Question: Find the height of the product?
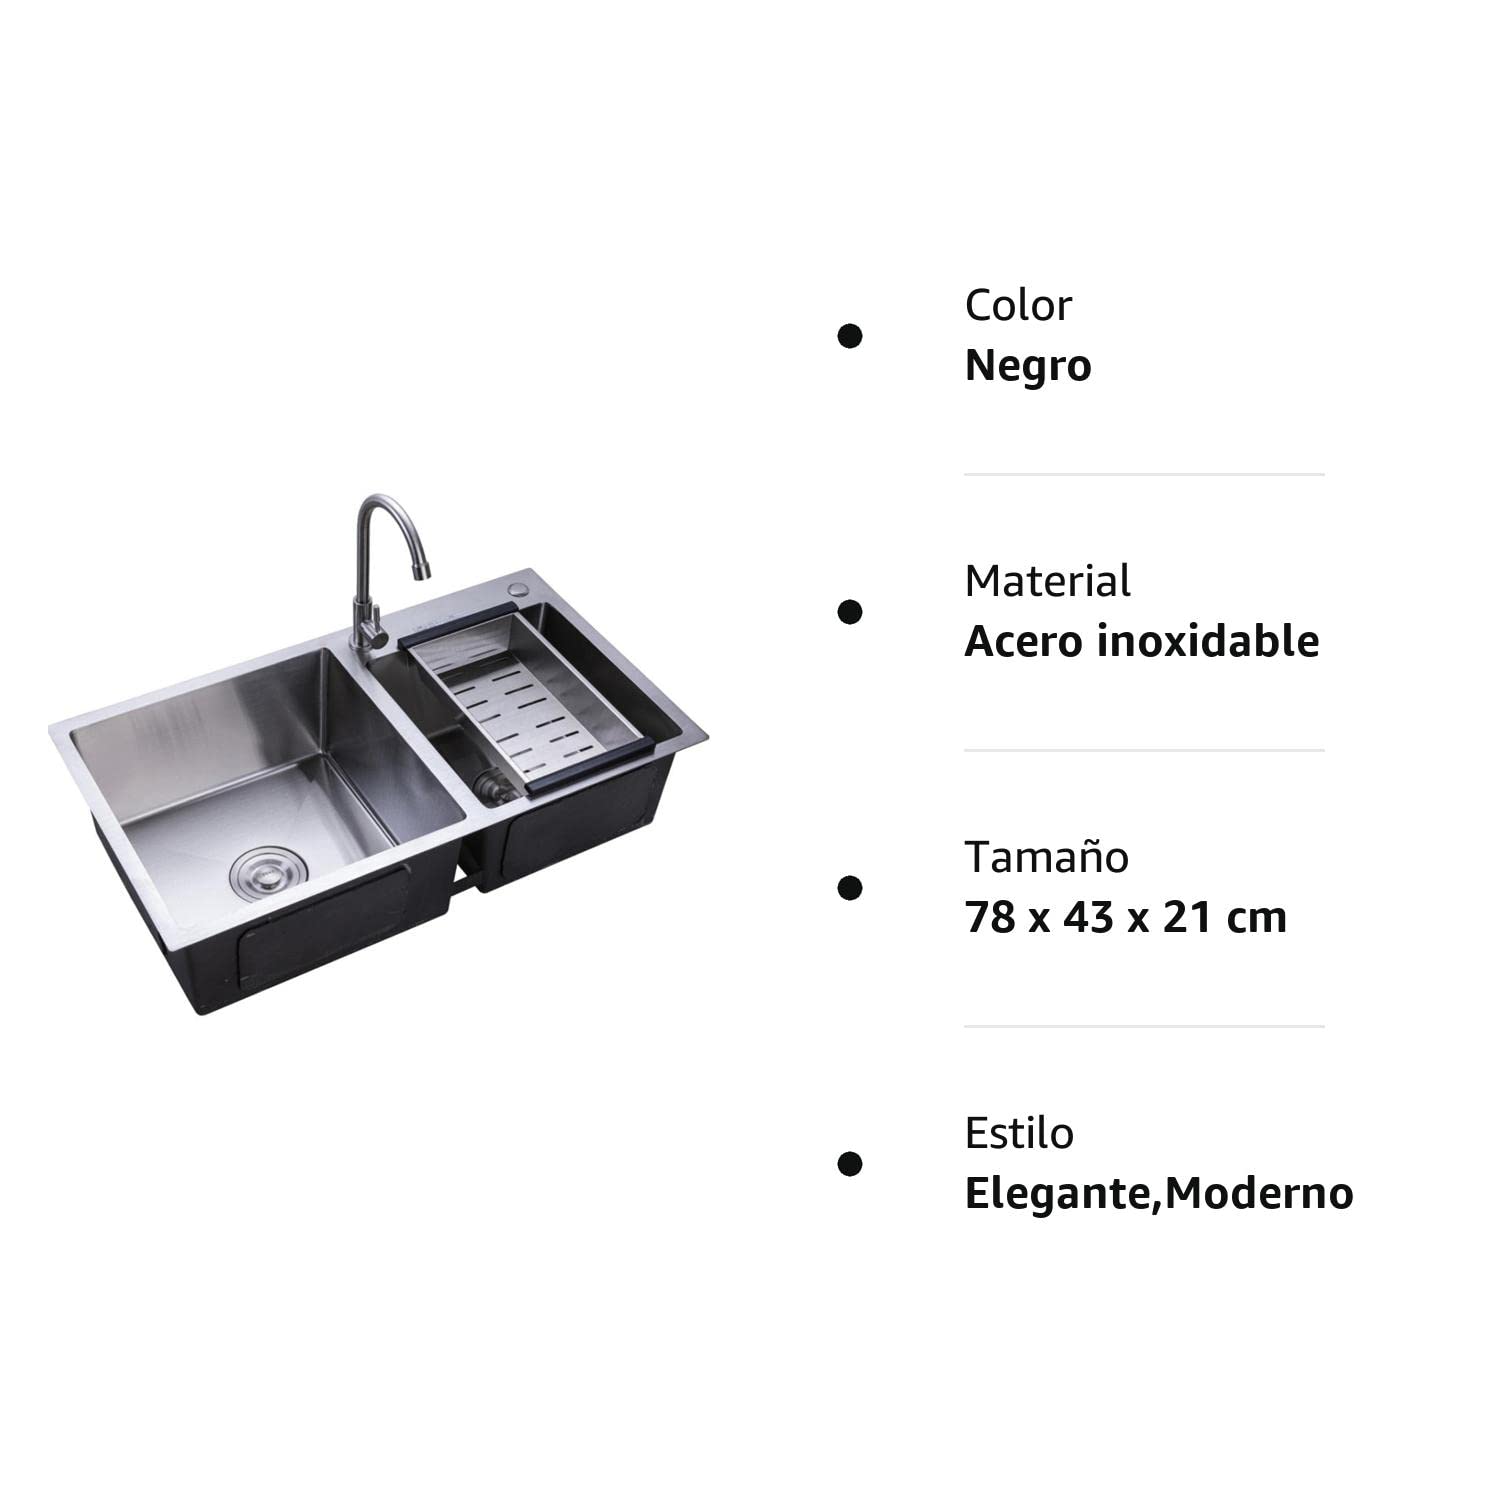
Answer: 21.0 centimetre